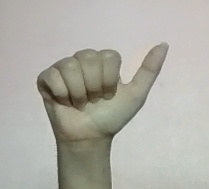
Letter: dhad